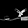
Label: Sandal